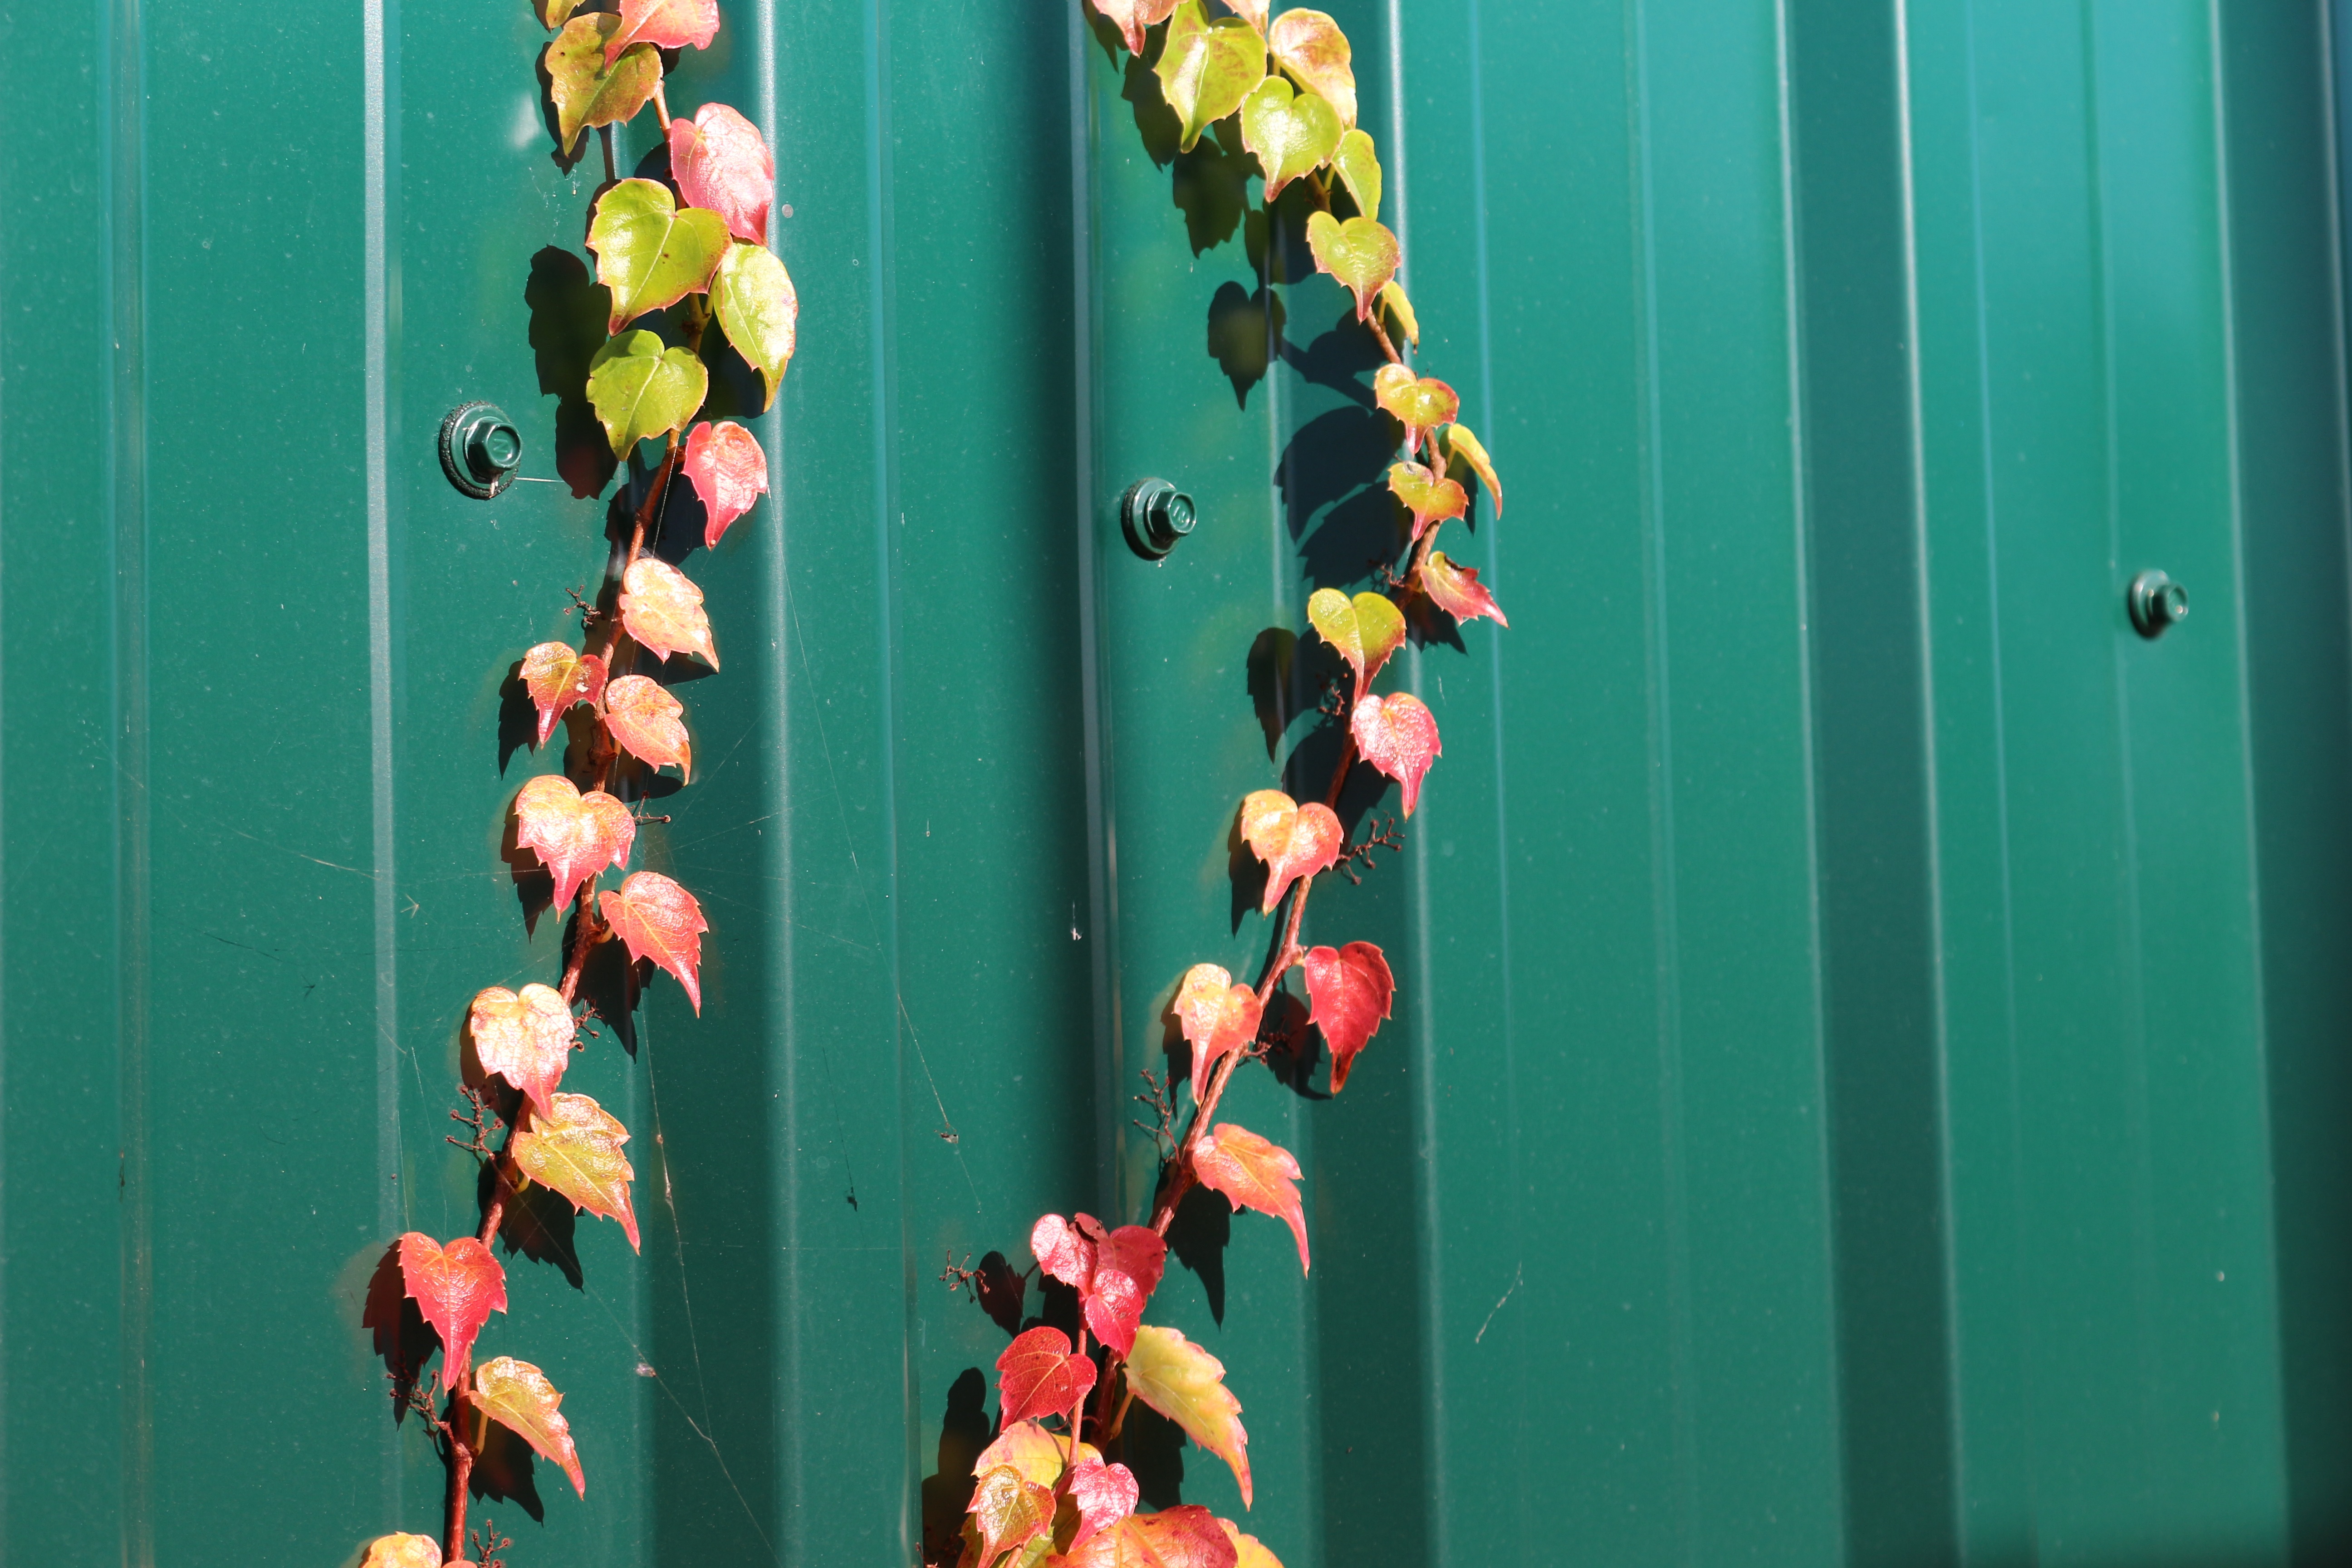
wine, flower, green, red, color, autumn, blue, leaves, art, fall color, fall foliage